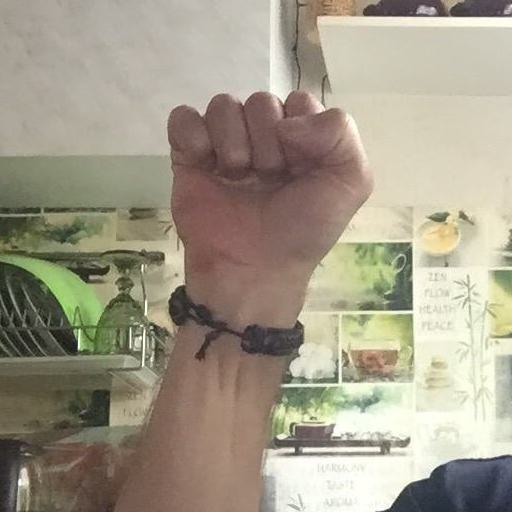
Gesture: fist